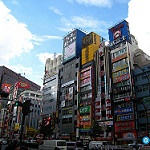
Scene: Outdoor